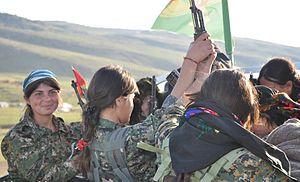
Les Unités de résistance de Sinjar sont une milice yézidie formée en 2014 lors de la seconde guerre civile irakienne.
Les Filles du soleil est un film français réalisé par Eva Husson et sorti en 2018. Le film est en sélection officielle au Festival de Cannes 2018 ainsi qu'au Festival de Toronto 2018.
La seconde guerre confessionnelle irakienne ou seconde guerre civile irakienne est une phase de la guerre d'Irak qui a commencé le 30 décembre 2013 et s'est officiellement achevée le 9 décembre 2017. Elle fait suite à la première guerre confessionnelle irakienne, qui s'est déroulée de 2006 à 2009.
La bataille de Sinjar a lieu du 3 août 2014 au 13 novembre 2015 lors de la seconde guerre civile irakienne. Initialement contrôlée par les peshmergas du Gouvernement régional du Kurdistan, Sinjar, la plus importante ville yézidie d'Irak, est attaquée le 3 août 2014 et prise en quelques heures par les djihadistes de l'État islamique. Au cours de l'offensive, les djihadistes massacrent ou réduisent en esclavage des milliers de yézidis et encerclent les monts Sinjar où se sont réfugiés une partie des rescapés. Le 14 août, venus de Syrie et de Turquie, les forces des YPG et du PKK, parviennent à ouvrir un corridor au nord des montagnes avec le soutien de l'aviation américaine qui commence à bombarder l'État islamique le 8 août. Les djihadistes parviennent cependant à assiéger une deuxième fois les monts Sinjar le 20 octobre. Le 17 décembre, les peshmergas lancent une vaste offensive qui permet aux forces kurdes de repousser l'EI hors des montagnes et de reprendre une partie de la ville de Sinjar. Dans les mois qui suivent, la situation est bloquée et le contrôle de la ville reste disputé.